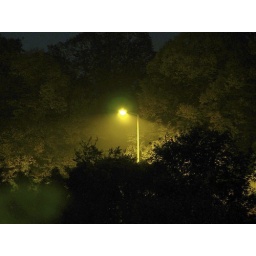
A lonely street lamp near the Zentralfriedhof in Vienna.